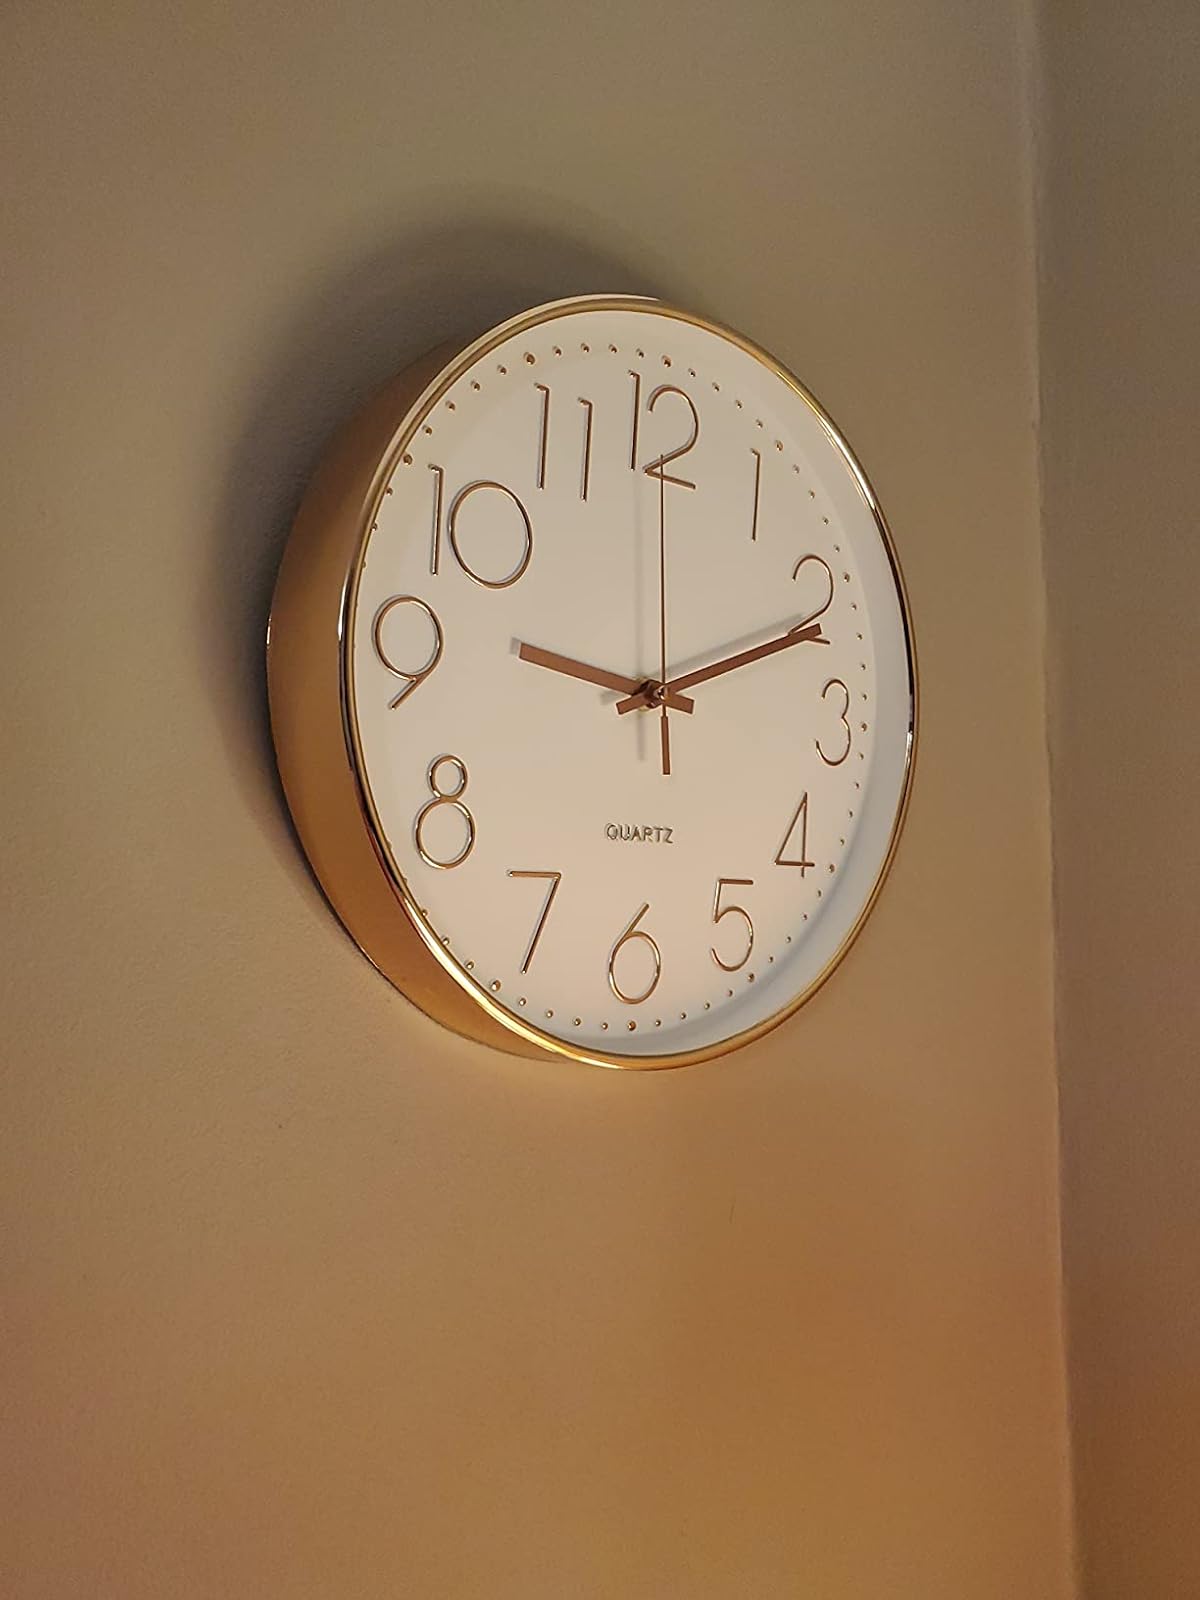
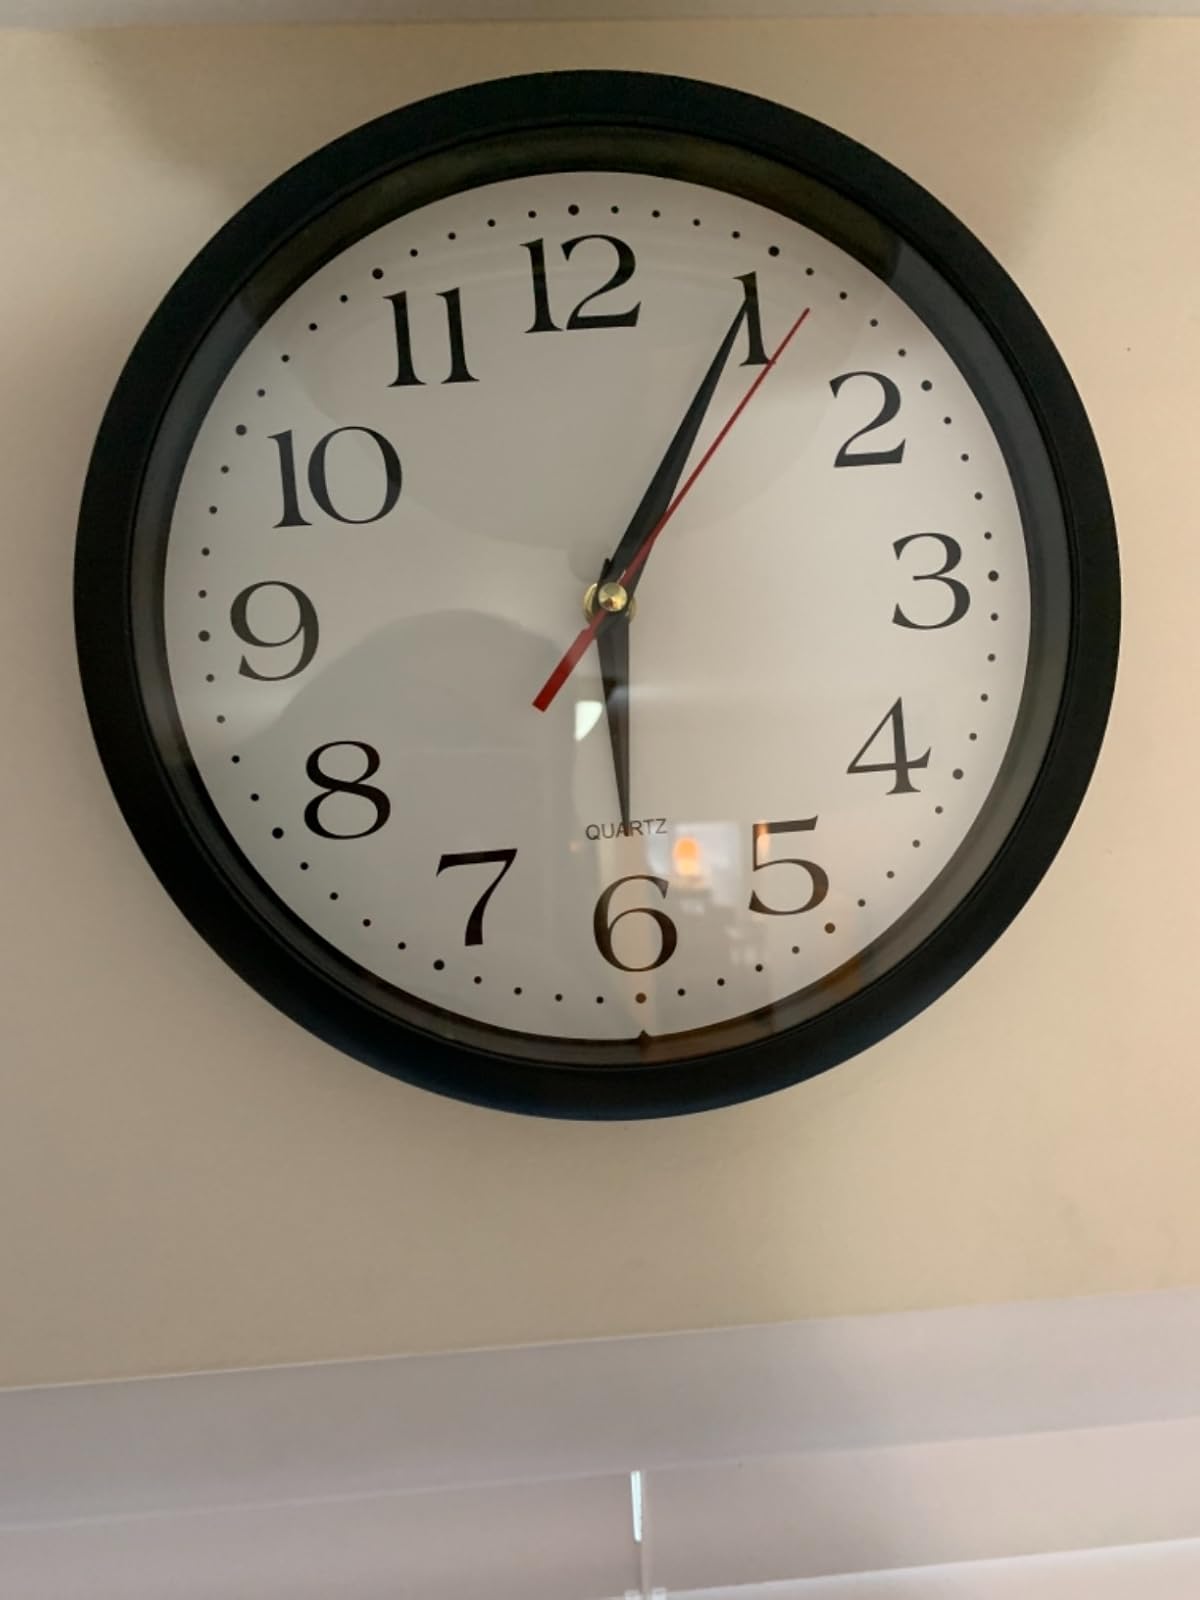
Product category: clock
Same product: no